Zechariah Elefant

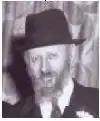
Elefant

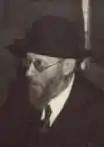
Elefant

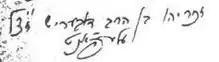
Elefant's signature

Zechariah Elefant (Yiddish: "זכריהו עלעפאנט", Hebrew: "זכריהו אלפנט", Hungarian: "Elefánt Zoltan", English: Sol Elefant; February 11, 1886, Kárász,